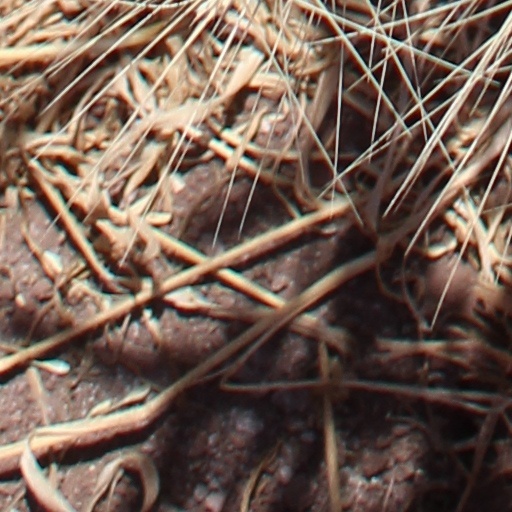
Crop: wheat